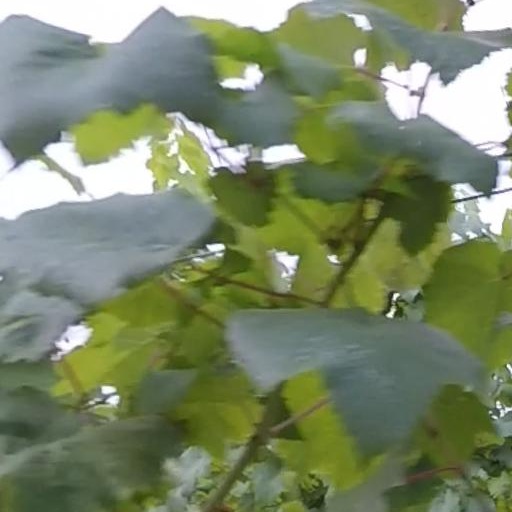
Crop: grape